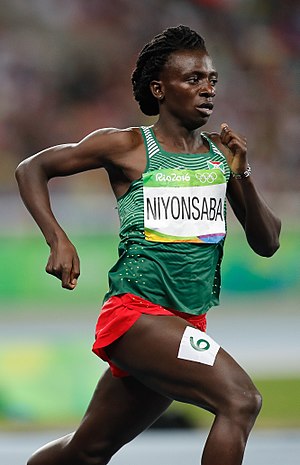
Burundi ved OL
Mellemdistanceløberen Francine Niyonsaba vandt Burundis eneste medalje ved sommer-OL 2016. Hun løb sig til sølv på 800 meter-distancen.
Burundi deltog første gang i de olympiske lege under sommer-OL 1996 i Atlanta og har siden deltaget i samtlige sommerlege. Landet har ikke deltaget i nogen vinterlege.